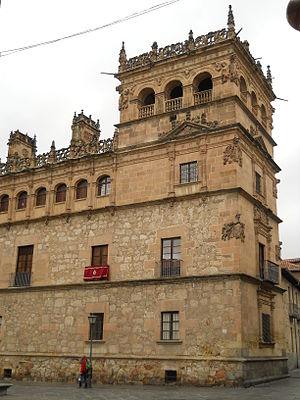
Rodrigo Gil de Hontañón est un maître maçon et un architecte espagnol de la Renaissance, né à Rascafría, Ségovie, en 1500, et mort à Ségovie en 31 mai 1577.